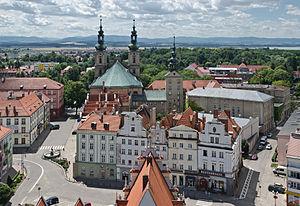
Nysa est une ville du sud-ouest de la Pologne située sur la rivière Nysa Kłodzka dans la voïvodie d'Opole. C'est le chef-lieu du powiat de Nysa. La ville historique, l'ancienne résidence des princes-évêques de Wrocław, a été sévèrement endommagée pendant la Seconde Guerre mondiale ; dès lors, beaucoup de monuments importants ont été reconstruits.